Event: Nepal Earthquake
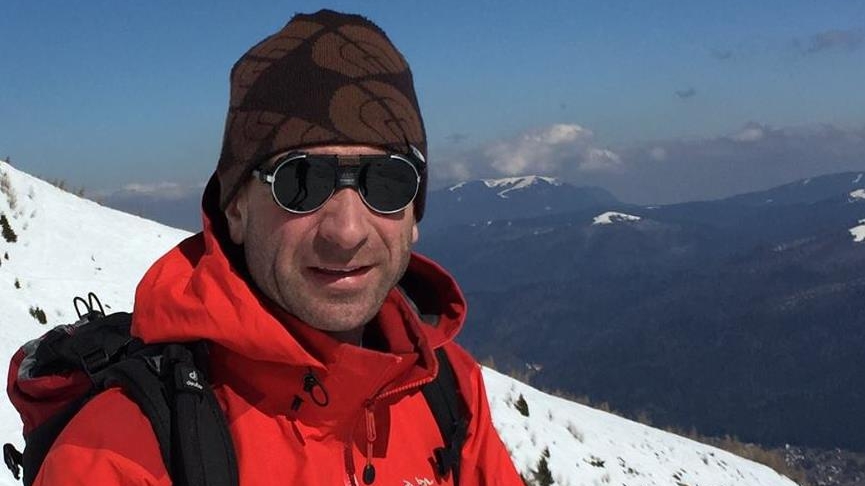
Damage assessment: no_damage